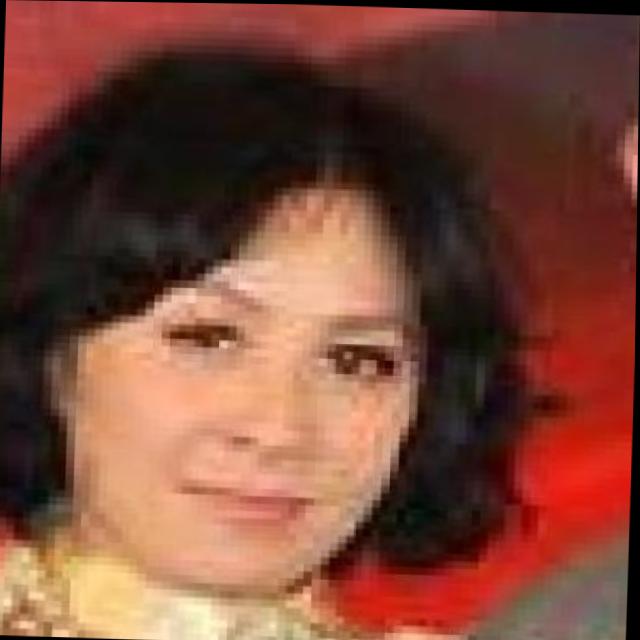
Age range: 21-44